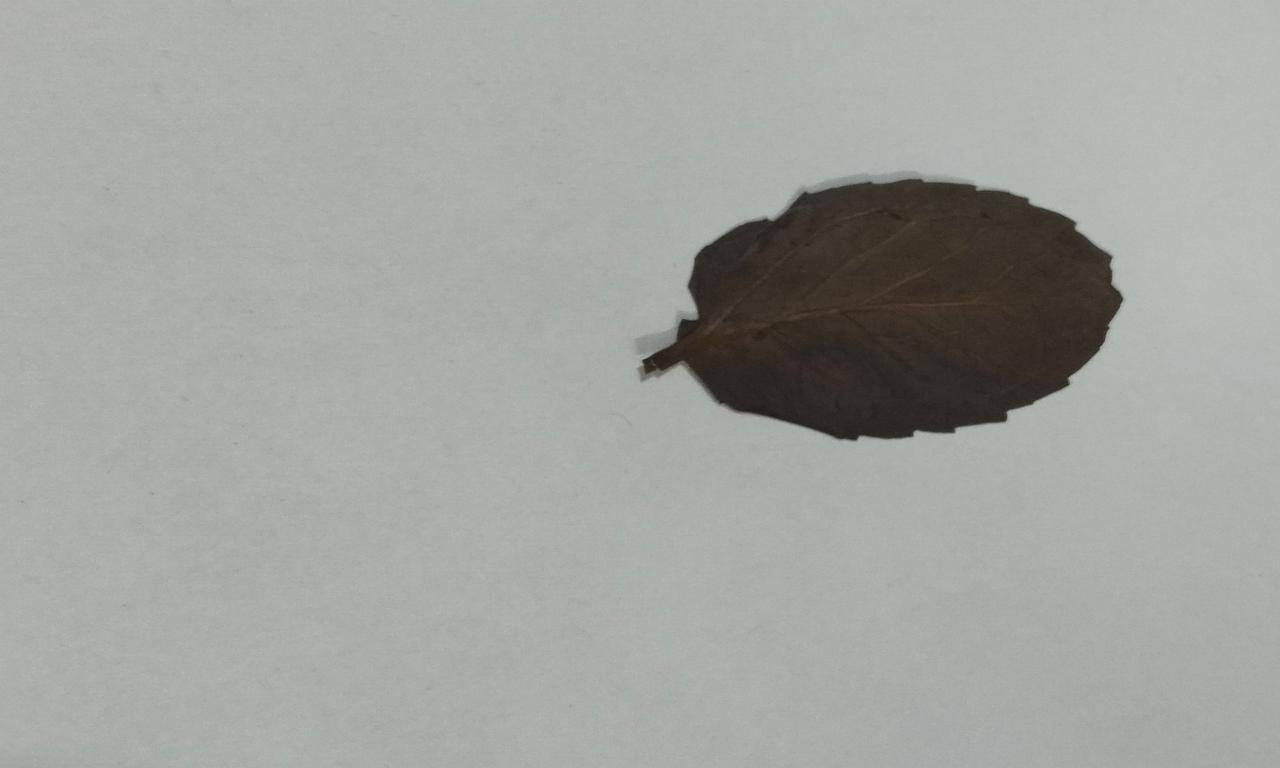
Label: Dried